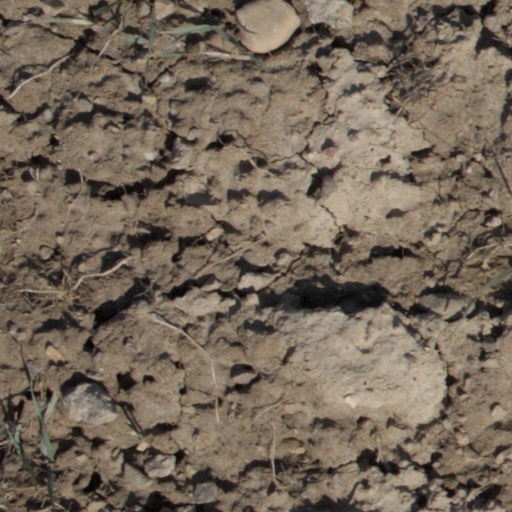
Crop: wheat